John Mack (Serampore)

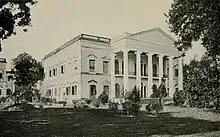
Serampore College, c. 1901

John Mack was born in Edinburgh where his father was a solicitor-at-law in the Sheriffs office. He went to the local high school where he took an interest in the natural sciences. With an interest in joining the ministry of the Church of Scotland, he was sent to school in Gloucestershire to improve his accent. There he met the Baptist minister William Winterbotham who introduced him to the Baptist church. Mack then went to the Bristol Baptist Academy in 1818, much against his family's wishes. He trained in theology under Rev. John Ryland. William Ward was on furlough in Britain in 1821 and was looking for someone to work at the Serampore College and visited the Bristol Baptist Academy. Mack obtained a recommendation from the academy to work in Serampore. Before going to India he went to study natural philosophy at the University of Edinburgh. He also attended courses in Guy's Hospital on chemistry and those on surgery by John Abernethy. He sailed in May 1821 and reached India on 15 November 1821.